Special forces

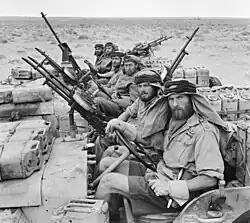
British SAS in North Africa (1943), in jeeps with mounted heavy machine guns

Modern special forces emerged during the Second World War. In 1940, the British Commandos were formed following Winston Churchill's call for "specially trained troops of the hunter class, who can develop a reign of terror down the enemy coast." A staff officer, Lieutenant Colonel Dudley Clarke, had already submitted such a proposal to General Sir John Dill, the Chief of the Imperial General Staff. Dill, aware of Churchill's intentions, approved Clarke's proposal and on 23 June 1940, the first Commando raid took place.